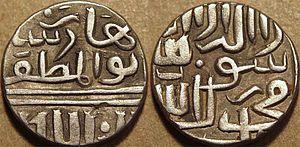
Le sultanat de Malwa était un royaume de la fin du Moyen Âge, probablement d'origine turcique, situé dans la région de Malva, dans l'état actuel du Madhya Pradesh, en Inde, en 1392–1562.